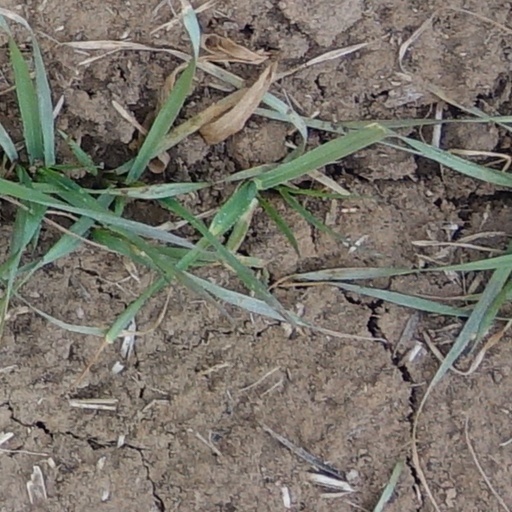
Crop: wheat